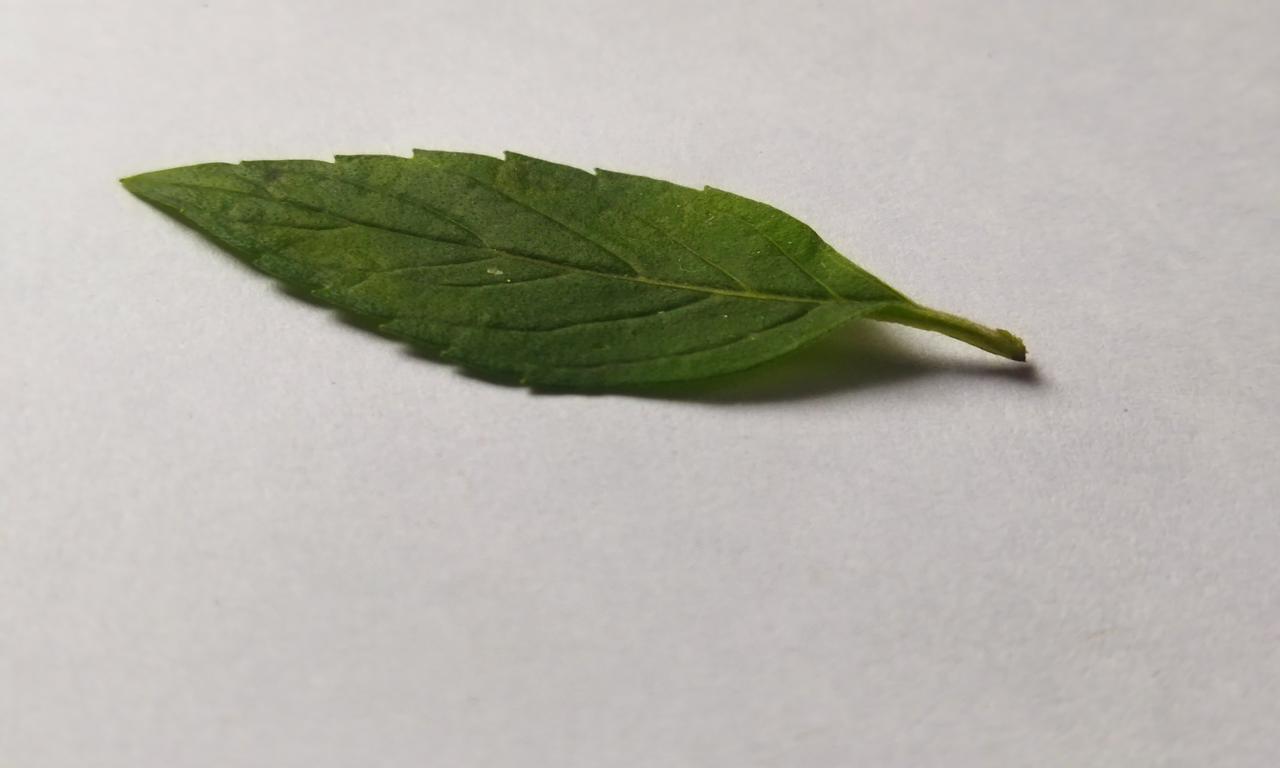
Label: Fresh